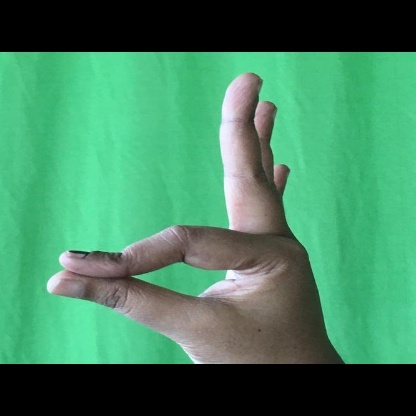
Mudra: Hamsasyam